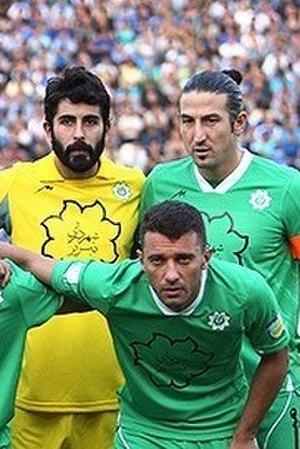
Manuel Fernández Muñiz est un footballeur espagnol, né le 9 mai 1986 à La Corogne en Espagne. Il évolue actuellement en Liga Adelante au AD Alcorcón comme gardien de but.